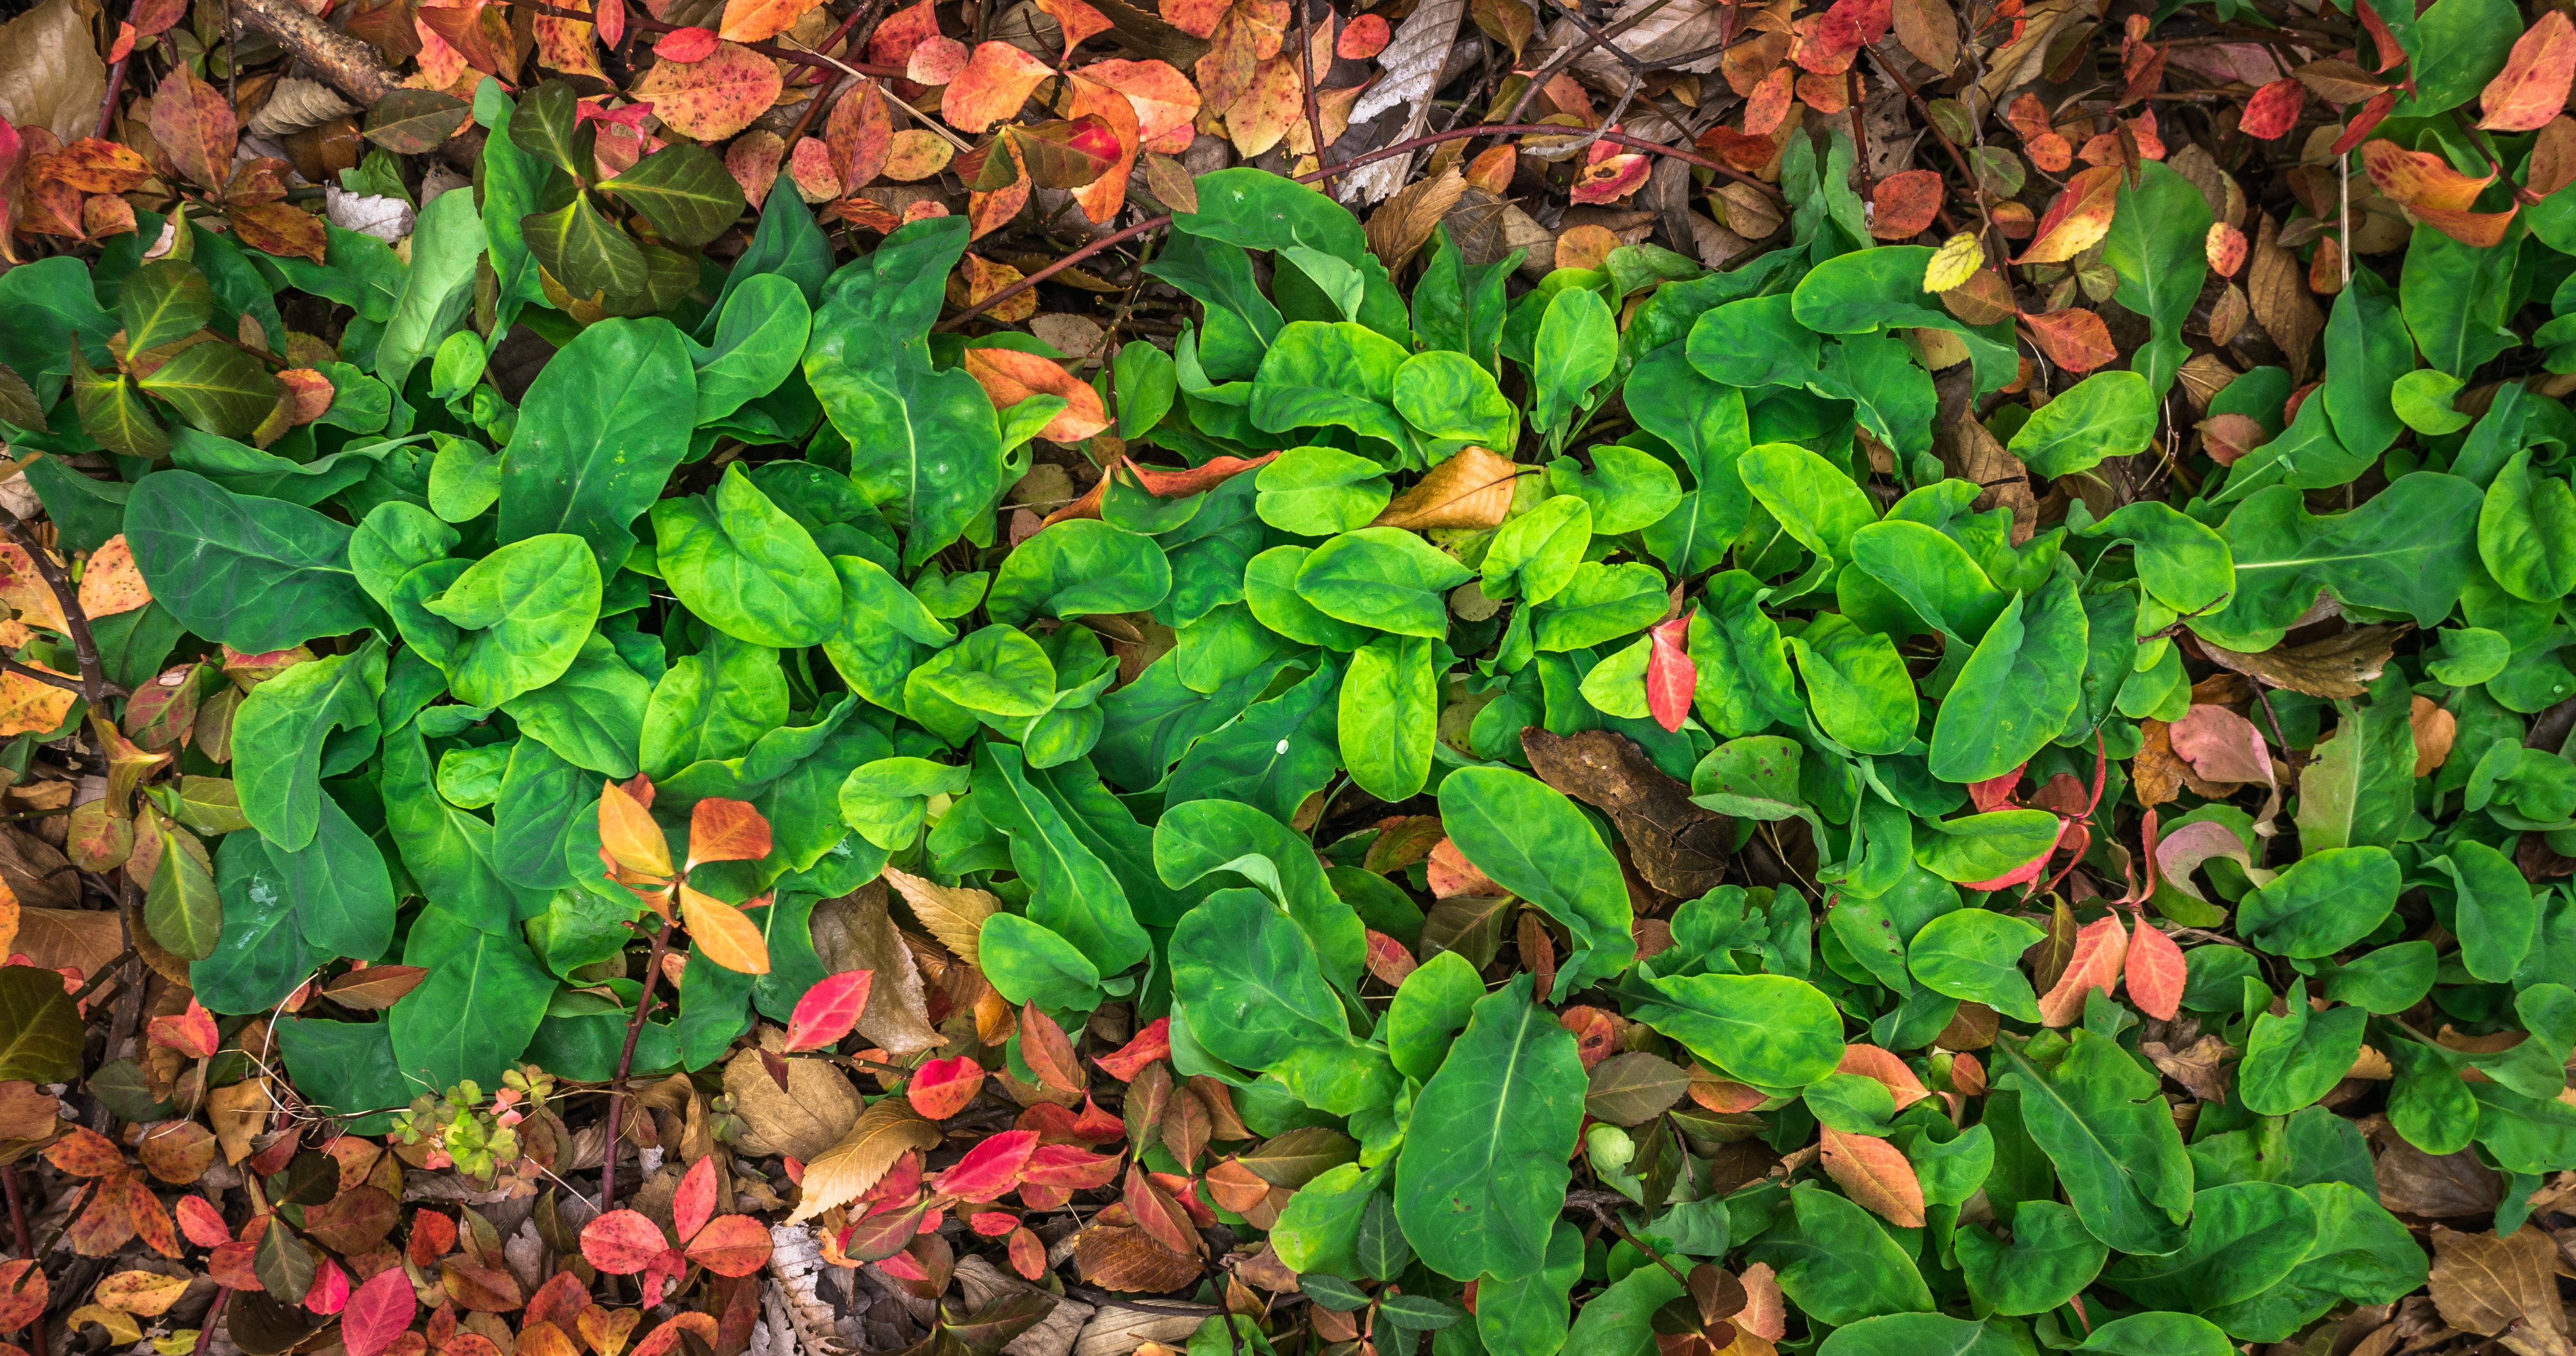
nature, plant, texture, leaf, flower, green, produce, ivy, autumn, brown, botany, garden, flora, plants, wildflower, leaves, shrub, autumn leaves, the leaves, flowering plant, annual plant, land plant